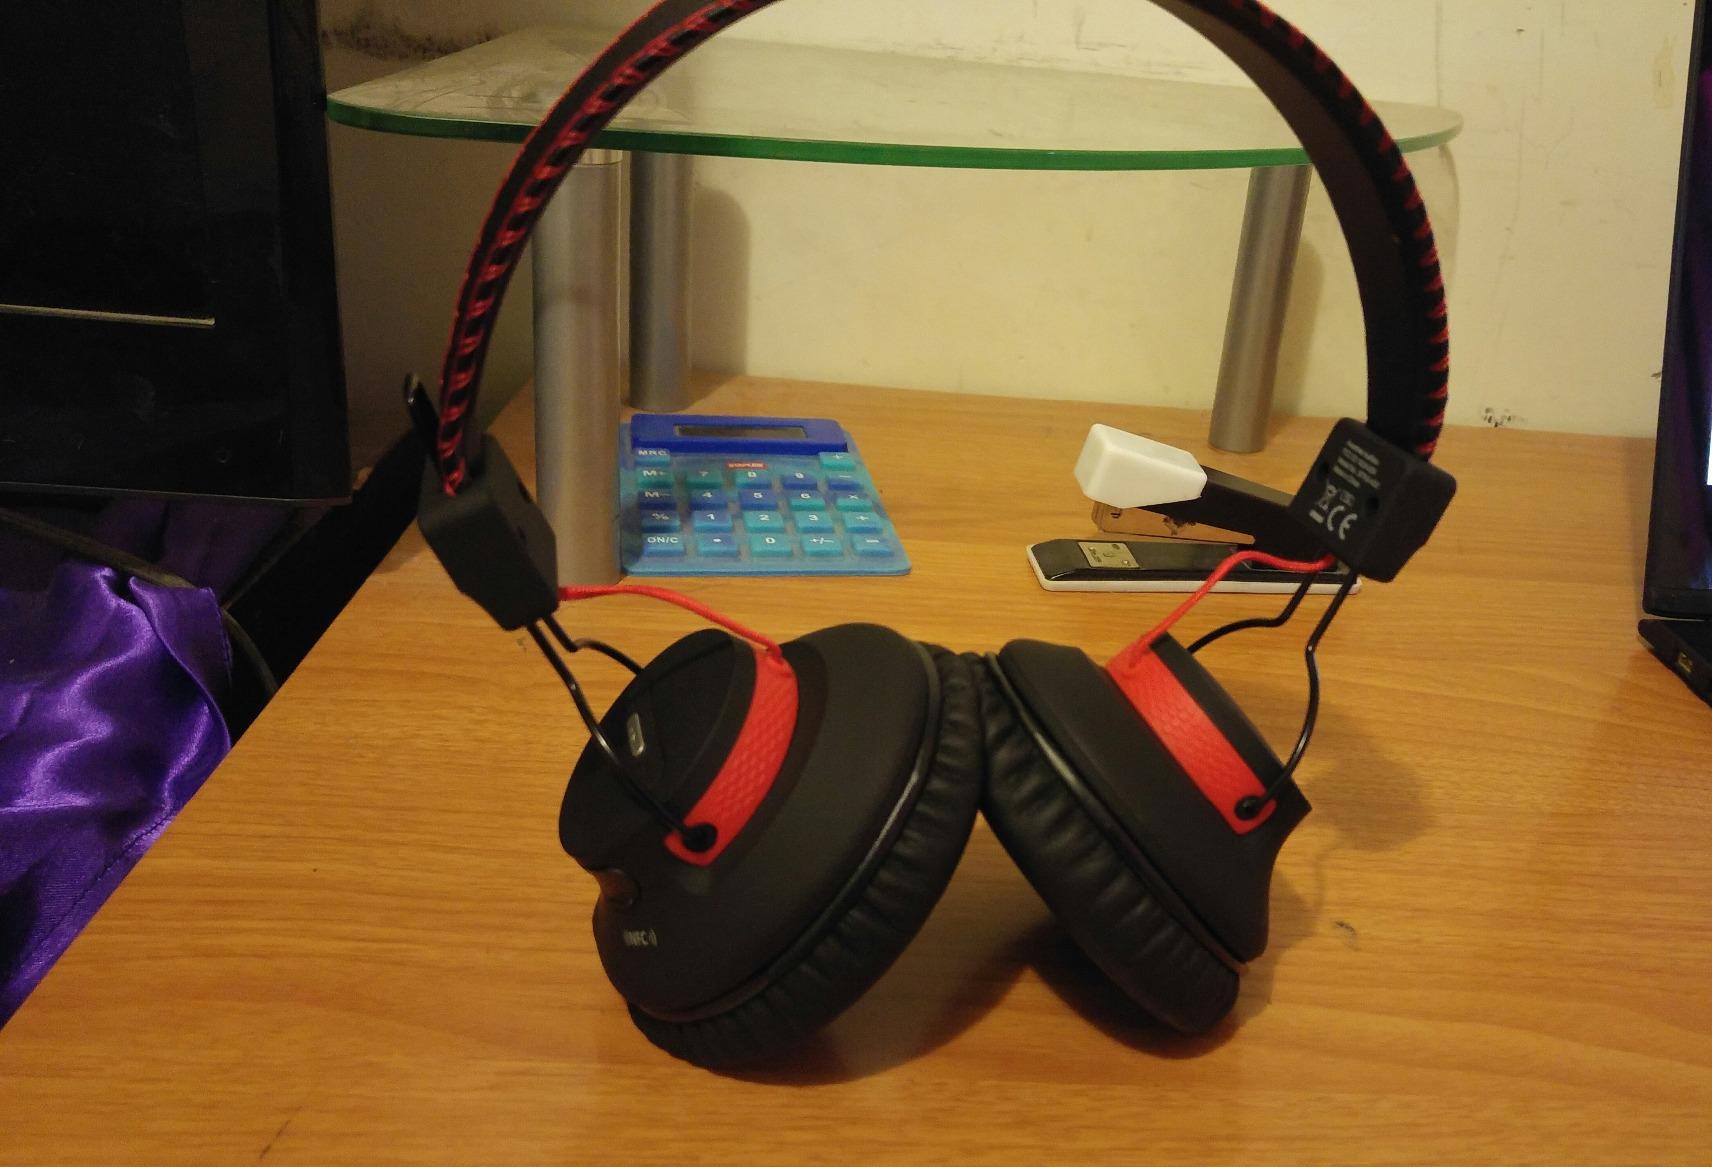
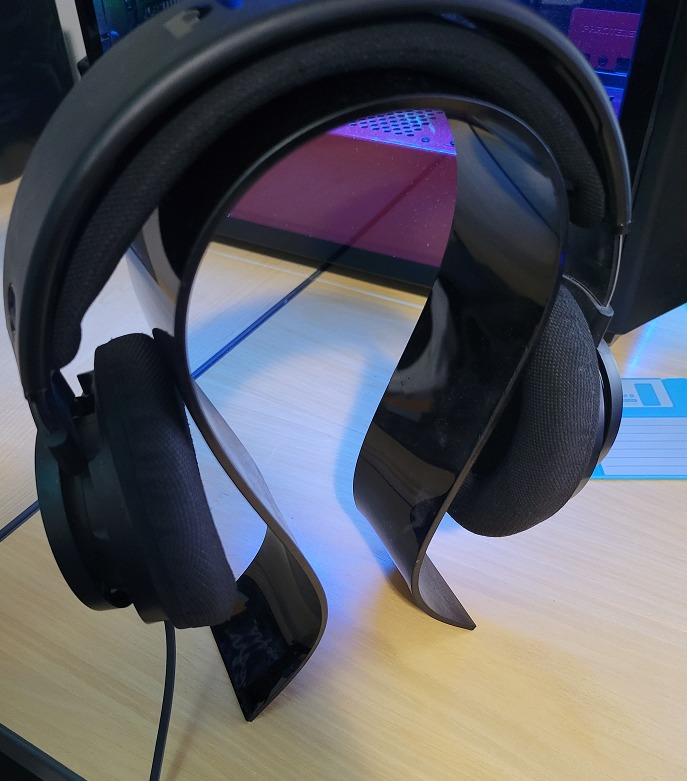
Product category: headphones
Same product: no